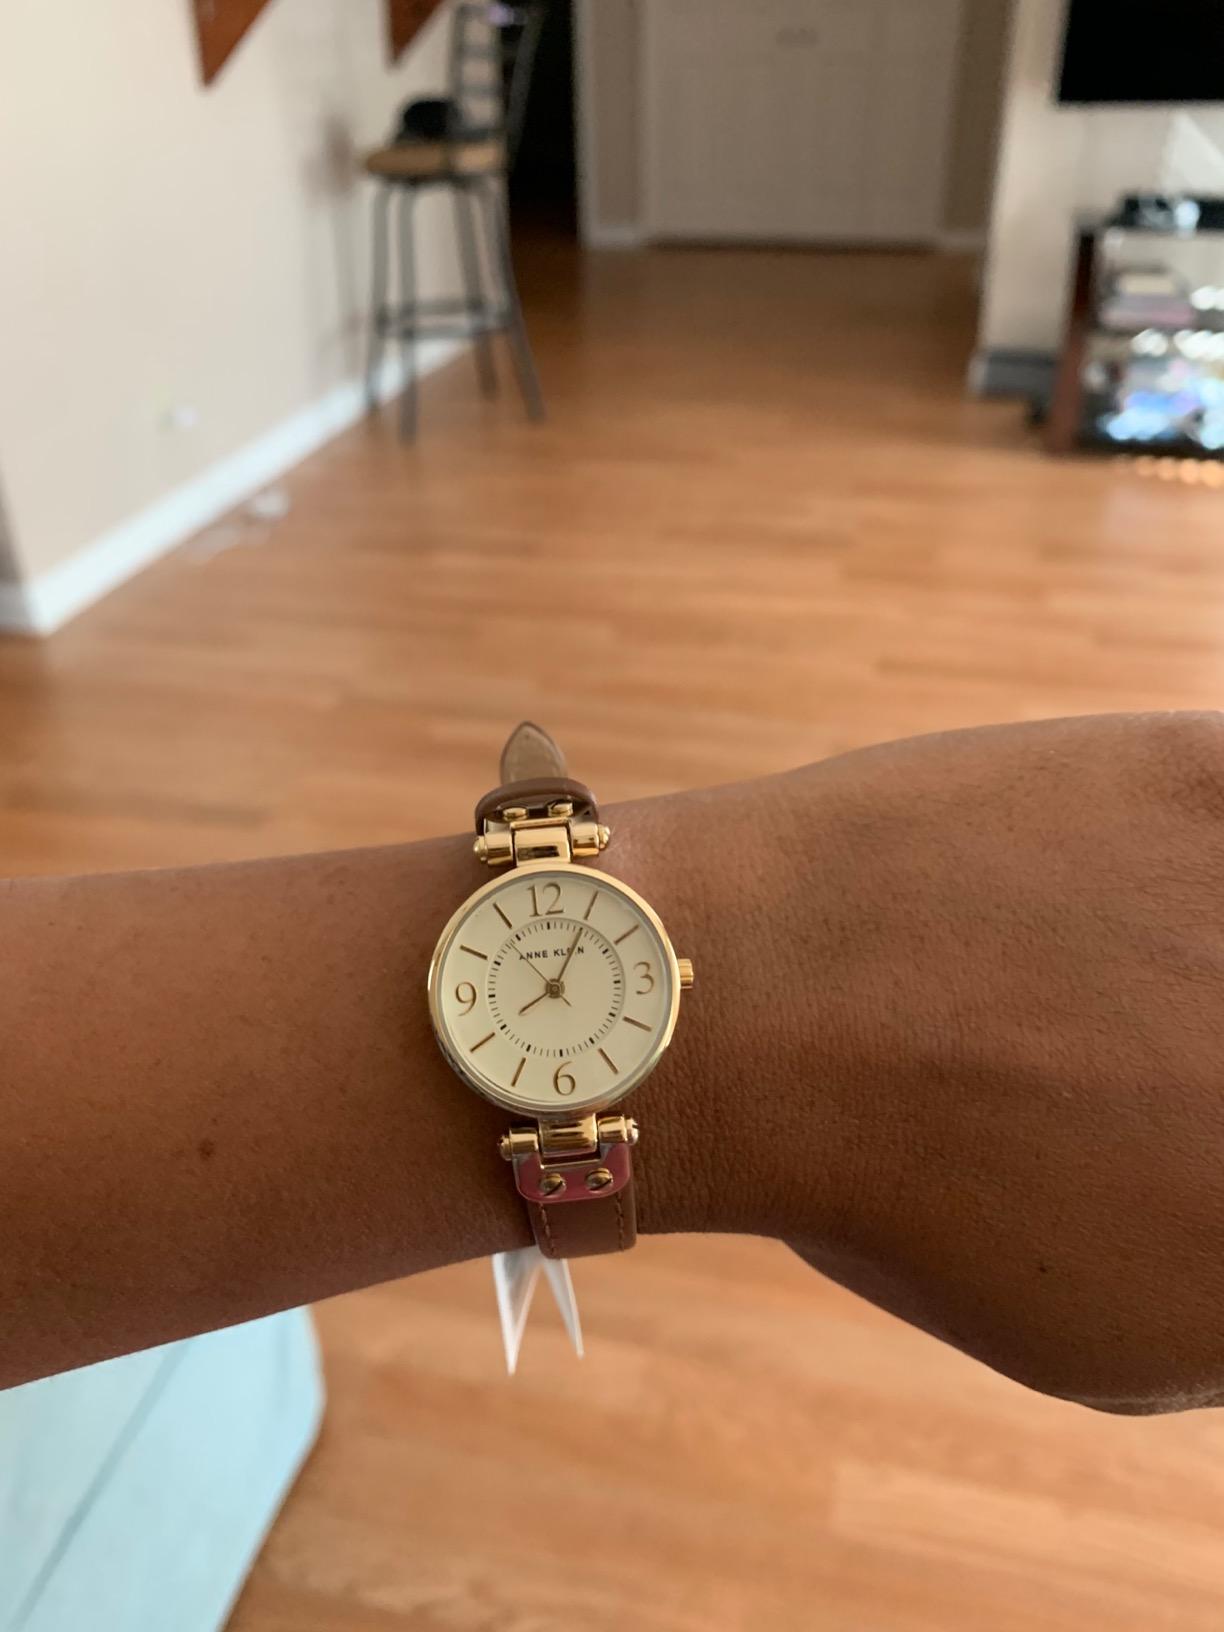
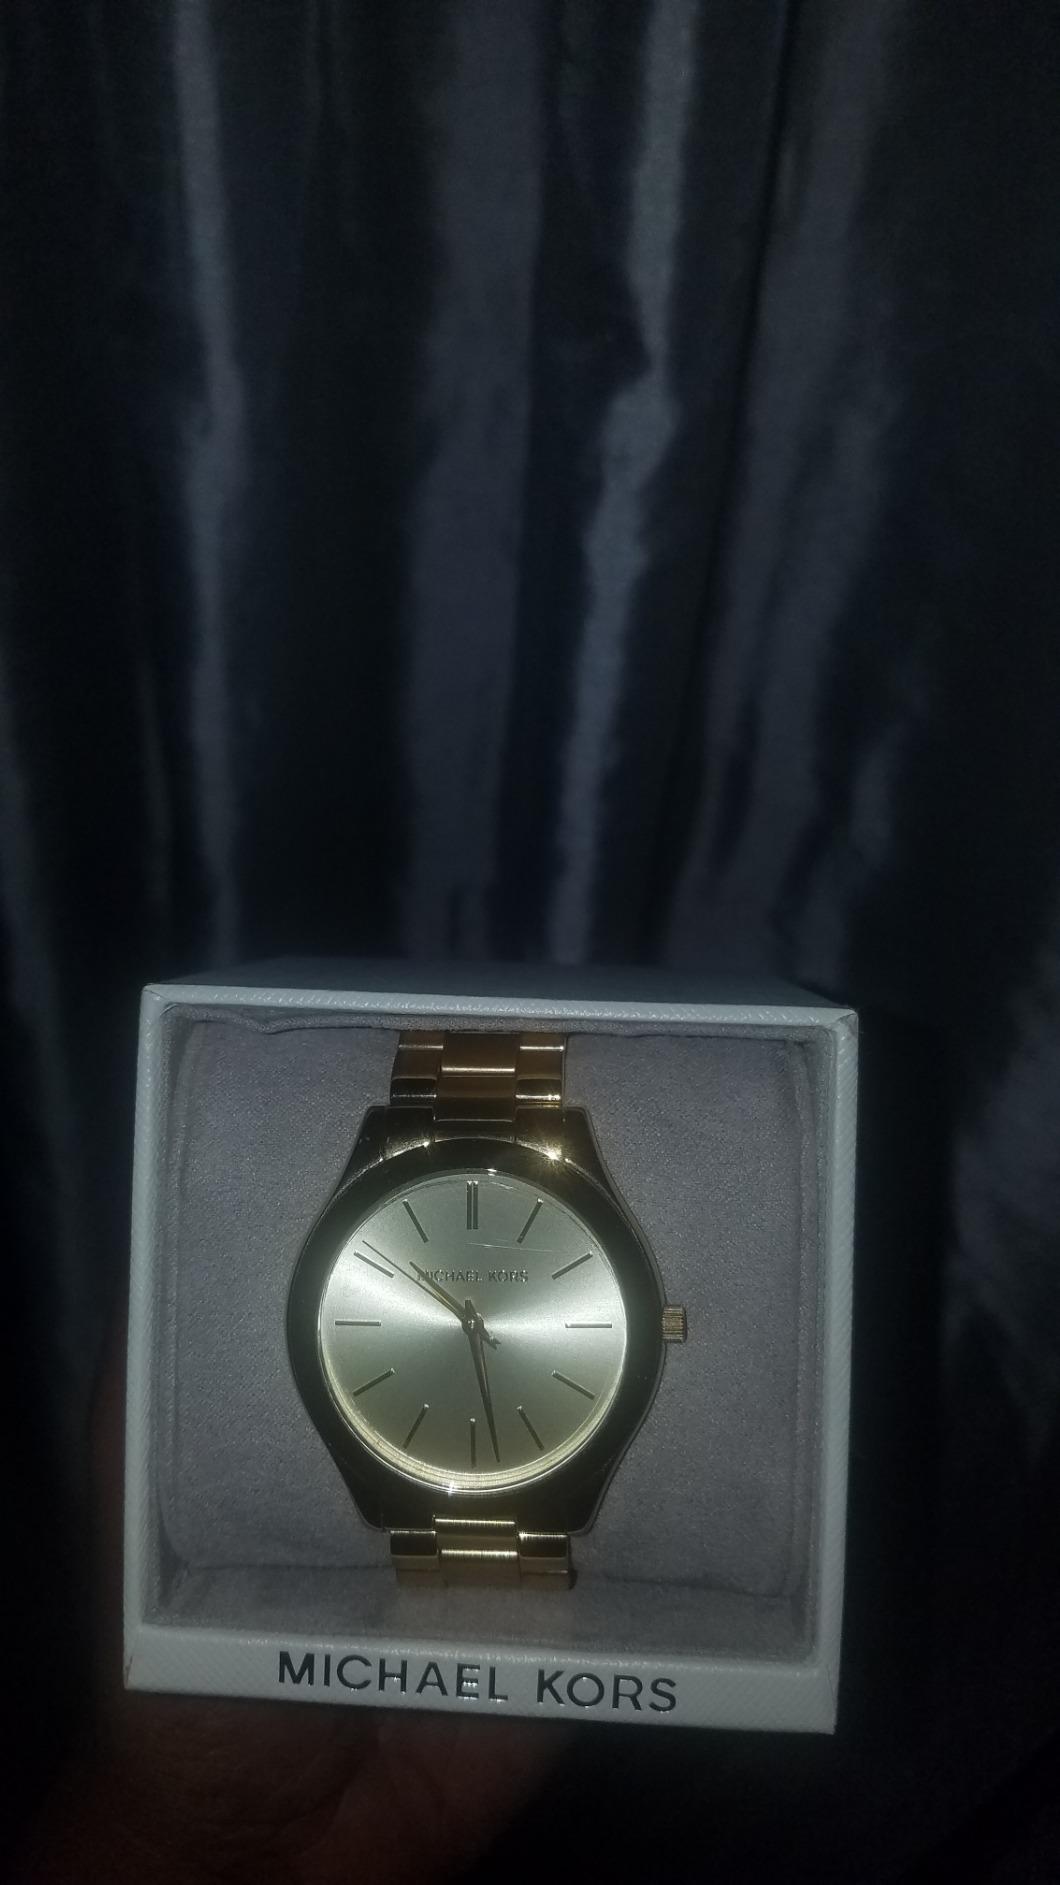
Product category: accessories_watch
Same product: no